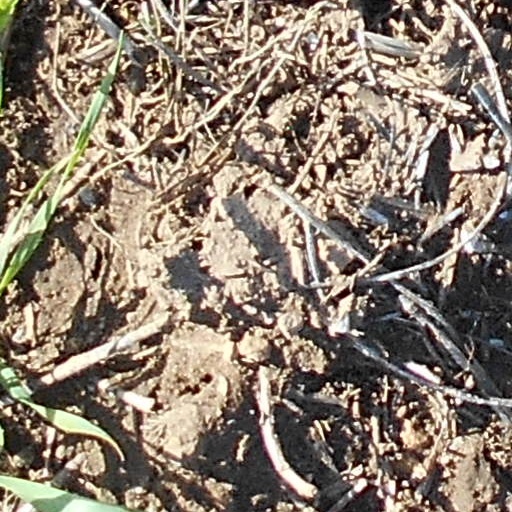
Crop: wheat